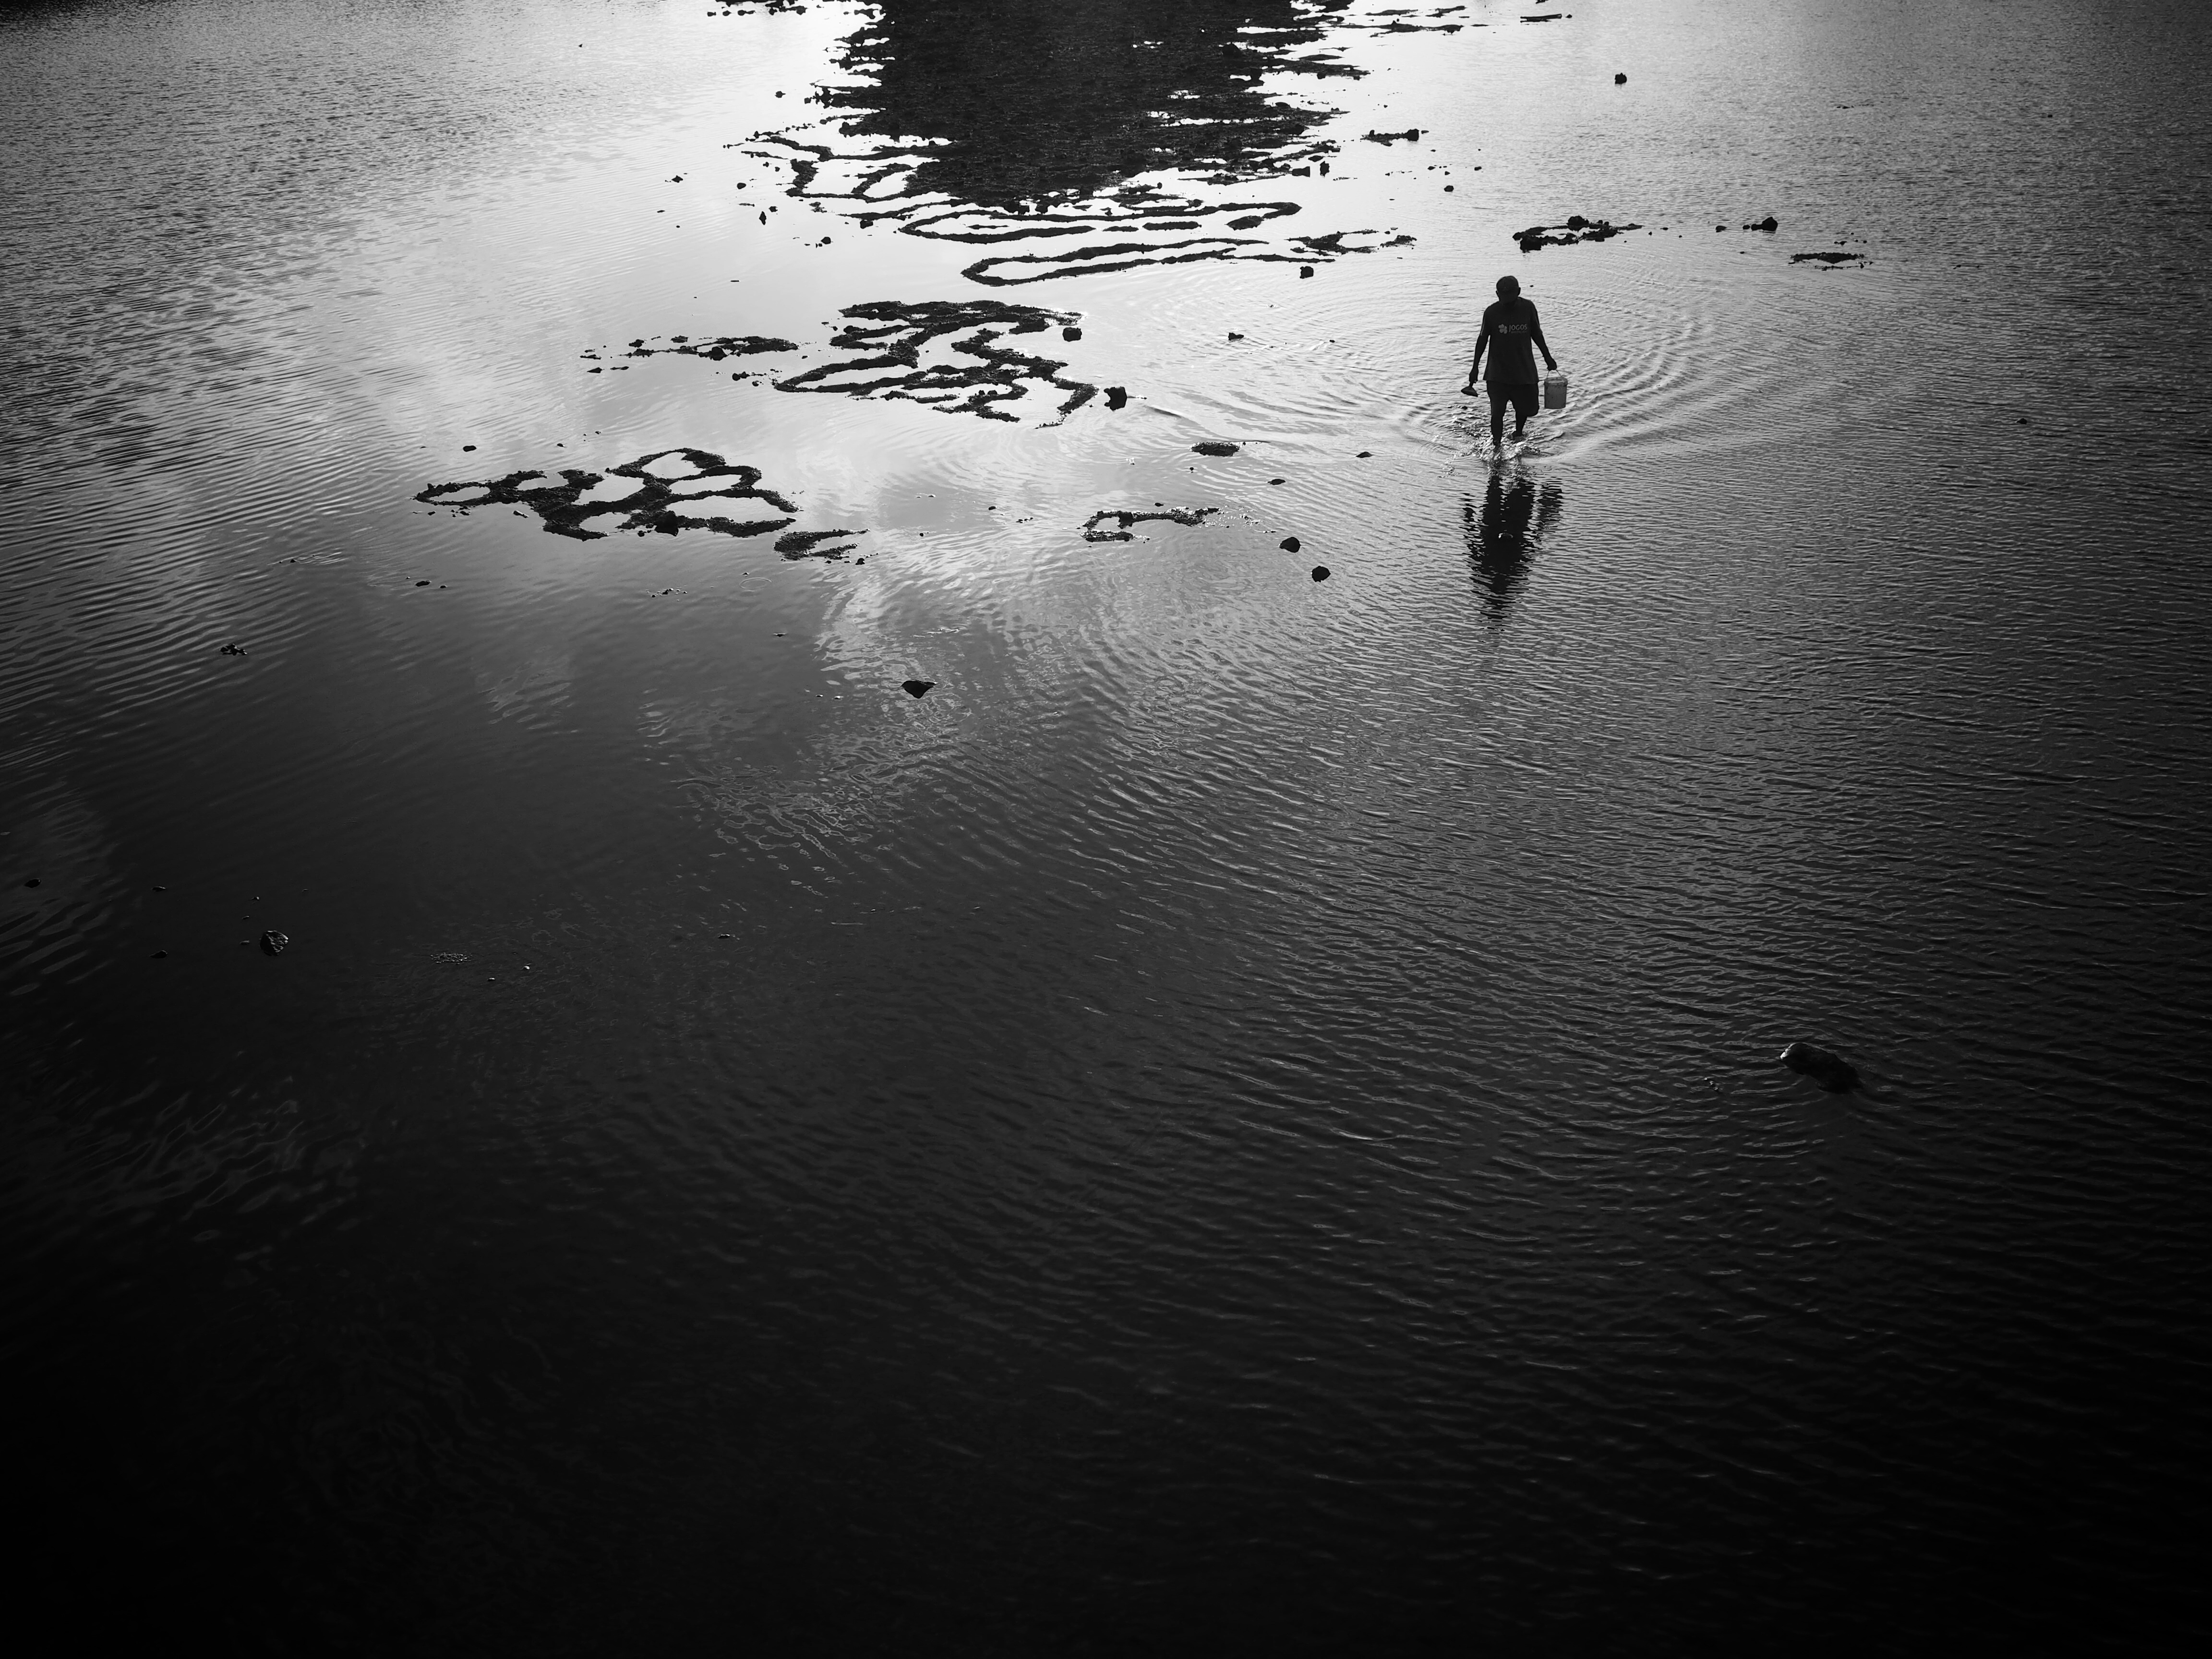
silhouette, light, black and white, people, white, street, photography, urban, solitude, social, reflection, darkness, black, monochrome, streetphotography, bw, blackandwhite, blackwhite, streets, best, mirror, public, olympus, prime, pretoebranco, rua, omd, silhouettes, 17mm, moment, unposed, pretobranco, sp, pb, inpublic, fotografiaderua, streetmoments, em10, jo olavinha, monochrome photography